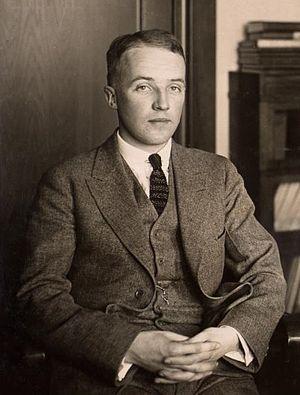
Charles Herbert Best, né le 27 février 1899 à West Pembroke et mort le 31 mars 1978 à Toronto, est un médecin américano-canadien, codécouvreur de l'insuline.